Ike Aronowicz

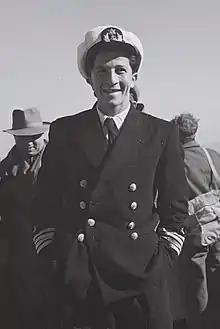
Ike Aronowicz as captain of the SS Exodus

Aronowicz was captain of the Exodus on its voyage from the port of Sète, France, a fishing town, on July 11, 1947, carrying 4,515 passengers. The ship was intercepted by a fleet of British war ships led by the British Royal Navy cruiser "Ajax". A convoy of destroyers trailed the ship very early on in its voyage. Two British destroyers rammed the ship. After several hours of hand-to-hand combat between passengers armed with smoke bombs trying to prevent British sailors from boarding the ship, the British opened fire. Two immigrants and a crewman were killed, and many passengers seriously wounded. The ship was towed to Haifa, where it was abandoned. The passengers were deported to France, and then to Lübeck, Germany. In late 1947, Aronowicz served as the captain of the "Pan York", another ship attempting to bring Jewish refugees to Palestine in defiance of the British blockade.